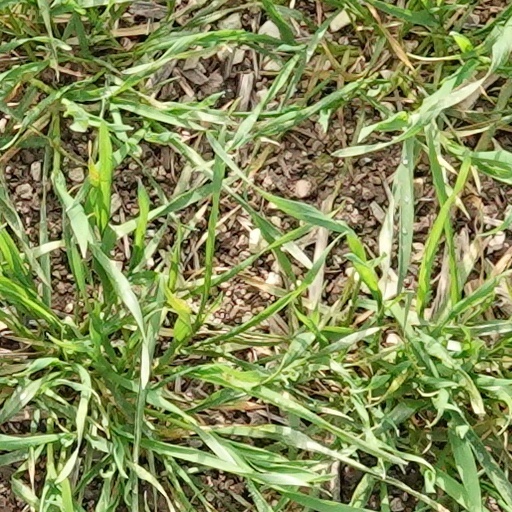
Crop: wheat